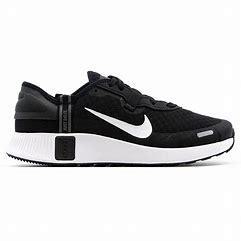
Brand: Nike
Model: Reposto